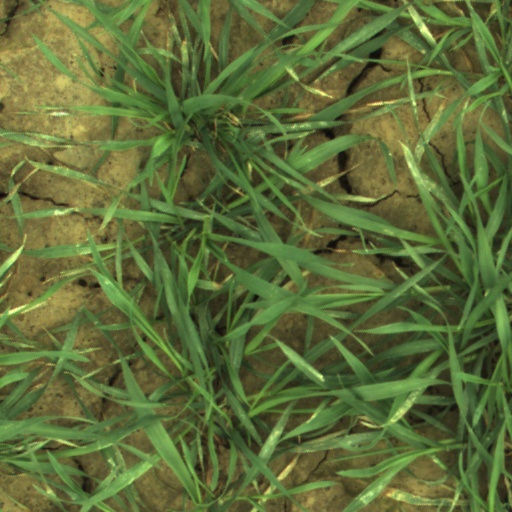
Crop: wheat